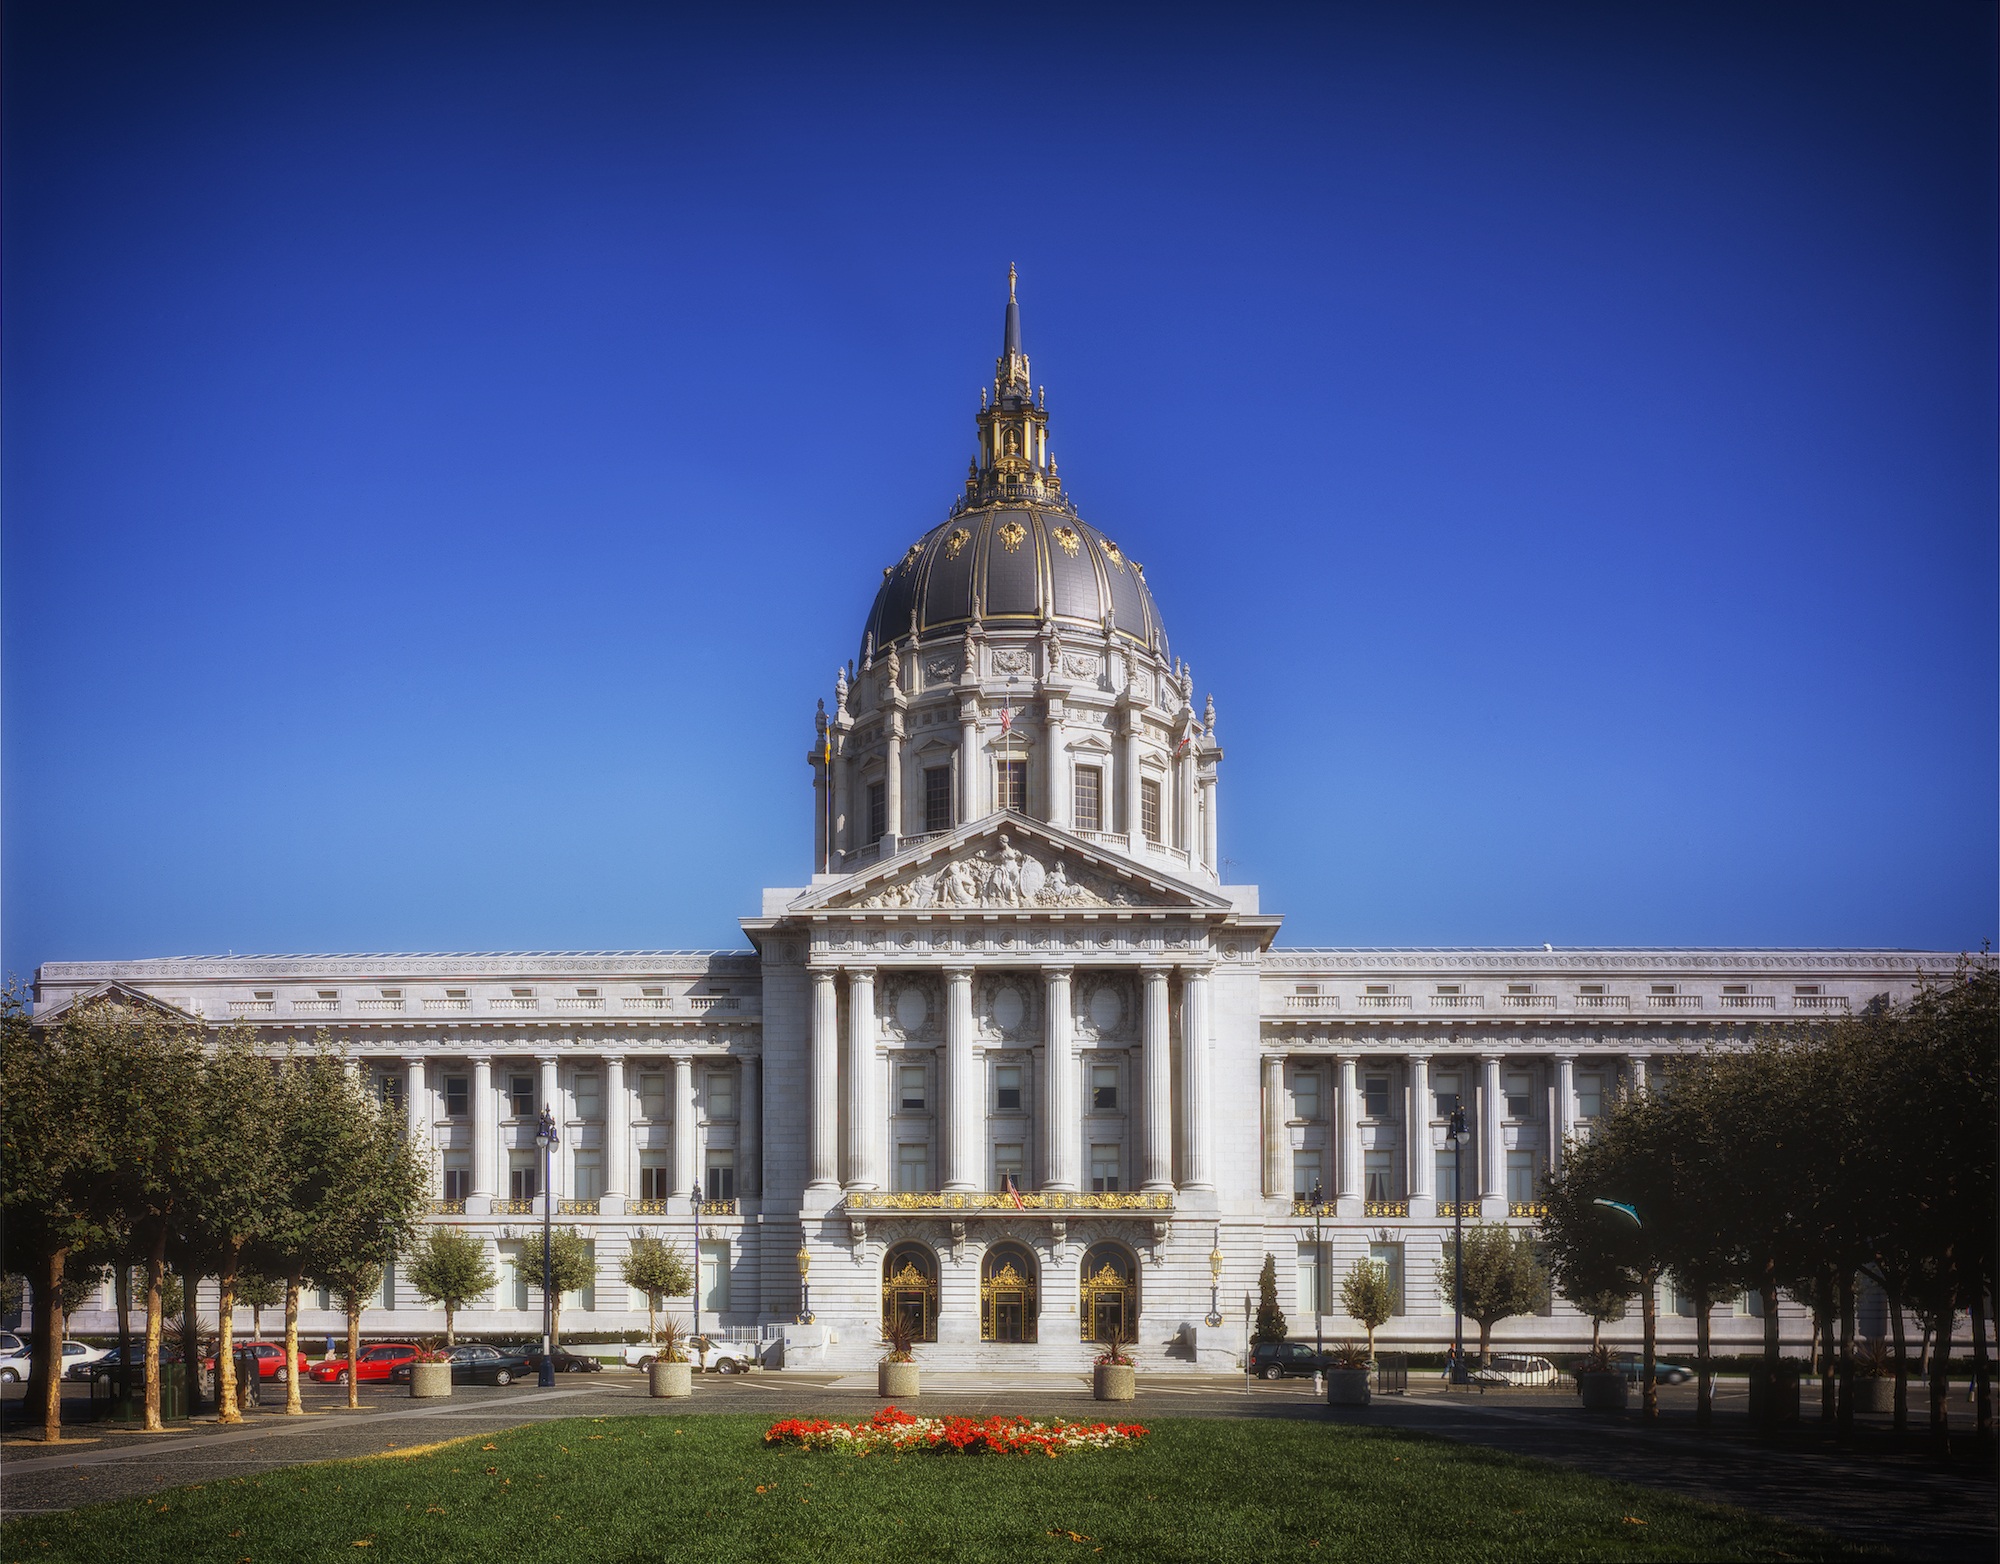
architecture, building, palace, urban, san francisco, landmark, church, cathedral, historic, california, place of worship, trees, outside, government, dome, cities, city hall